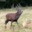
Label: deer